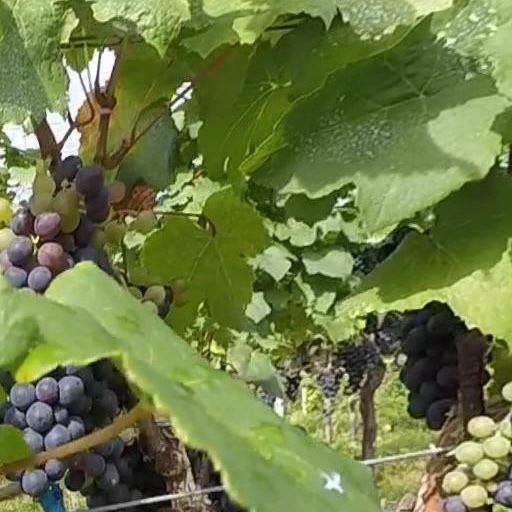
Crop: grape